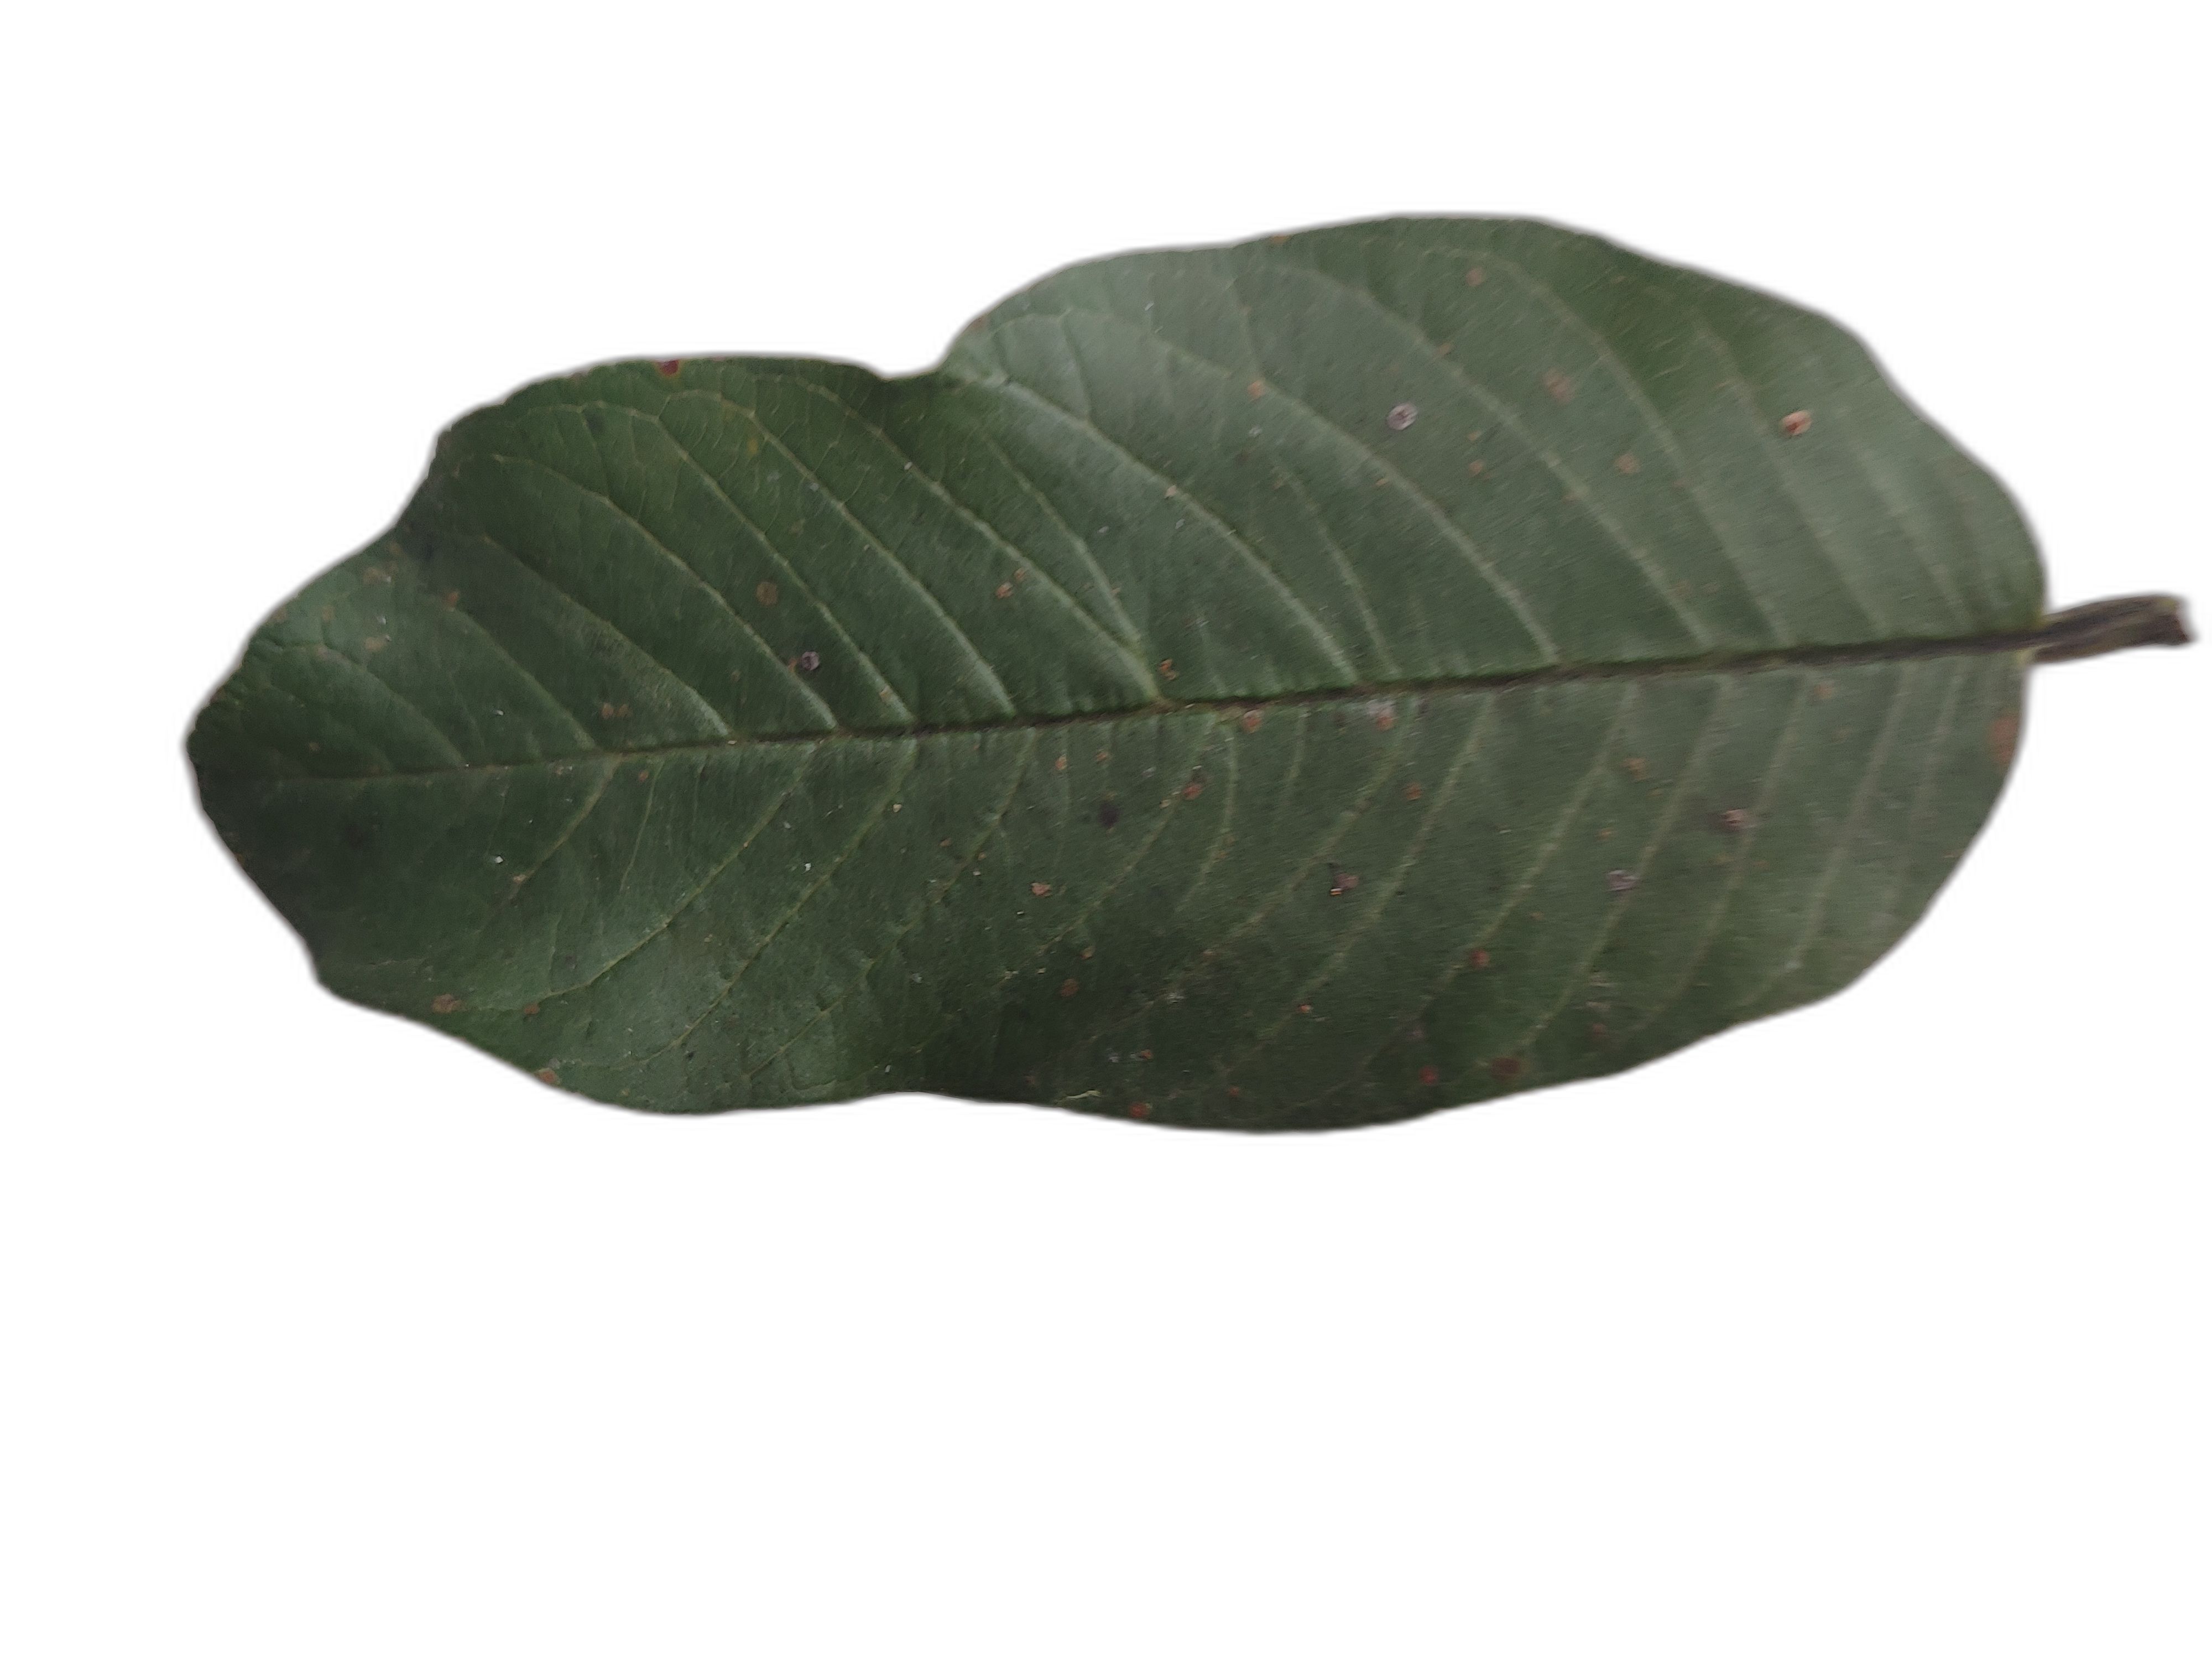
Plant part: leaf
Disease: Healthy